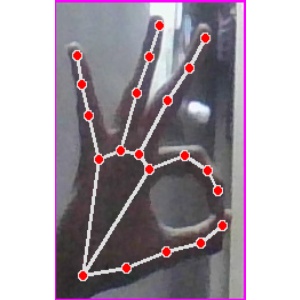
अक्षर: ण